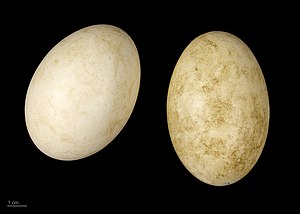
Dværgsnegås
Anser rossii
Dværgsnegås er en andefugl, der lever i nærheden af de nordlige kyster af Canadas og Alaskas tundra.